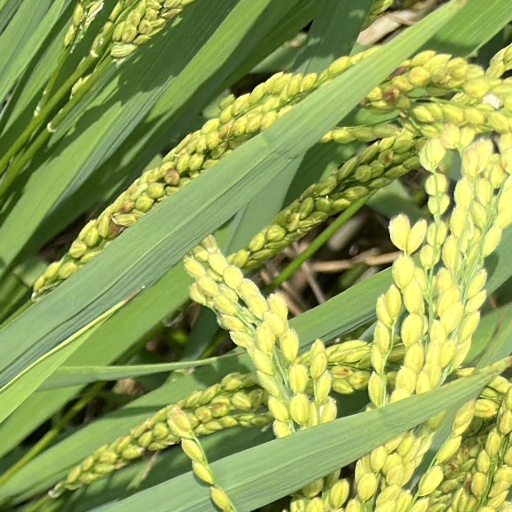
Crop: rice